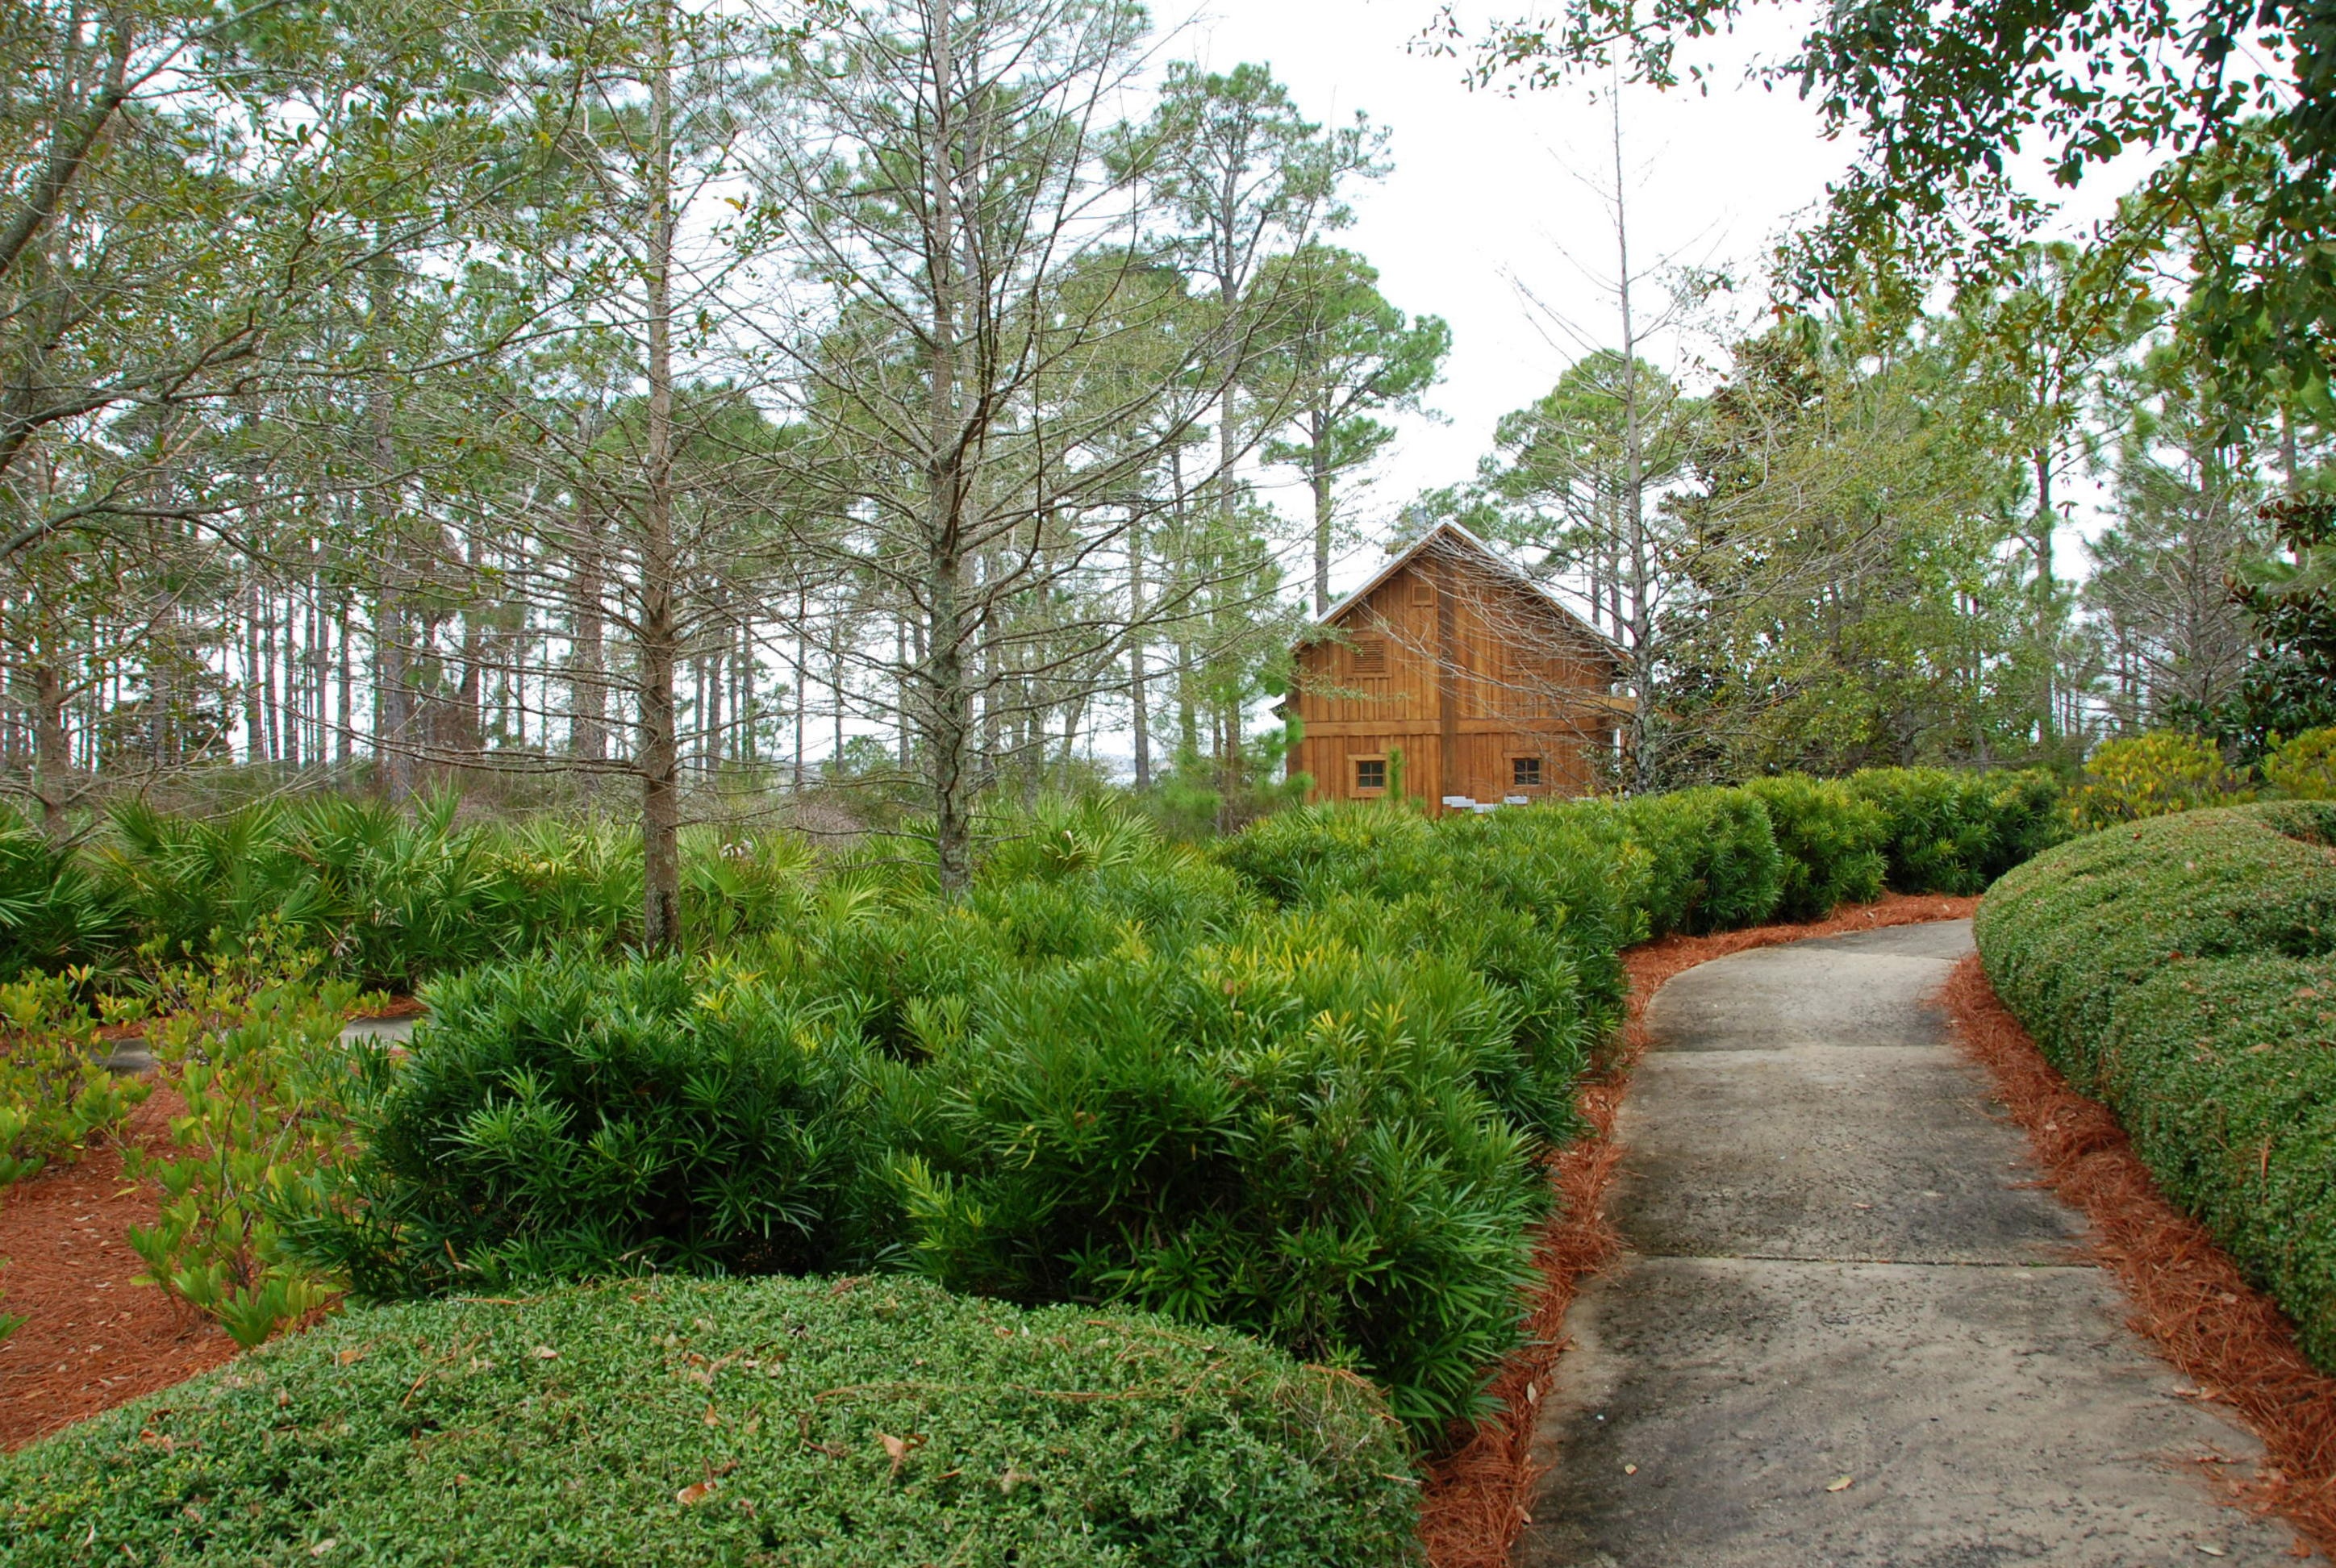
landscape, tree, nature, path, pathway, outdoor, growth, lawn, flower, walkway, summer, environment, foliage, spring, green, tranquil, scenic, cottage, natural, scenery, backyard, botany, garden, season, trees, shrub, shrubs, plantation, day, scene, botanical garden, estate, woodland, yard, nobody